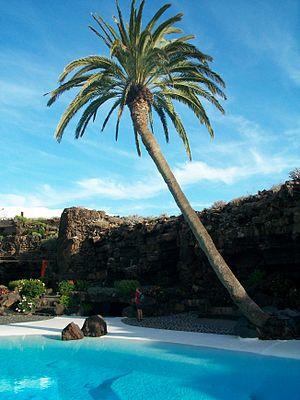
jameos de l'agua
Les Jameos del Agua sont des cavités souterraines se trouvant dans la commune de Haria au nord de l'île de Lanzarote dans l'archipel des Canaries.